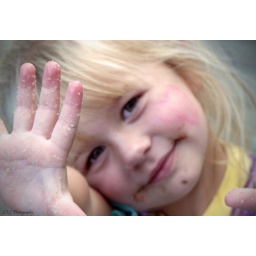
Shelby in the sand box after BBQ ribs